Saken Zhasuzakov

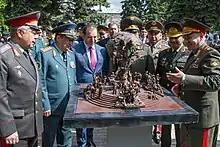
Zhasuzakov (second from left) attending a ceremony organized by the Council of the CIS Defence Ministers.

He was born in Chaldar, a village in Southern Kazakhstan in 1957. In 1978, Zhasuzakov graduated from the Alma-Ata Higher All-Arms Command School. From September 1987 to June 1990 he was a pupil of the M. V. Frunze Military Academy. In July 1994 he moved to Russia to attend the Military Academy of the General Staff of the Russian Armed Forces. In 1996, he was appointed Deputy Chief of Staff of the Armed Forces of Kazakhstan.